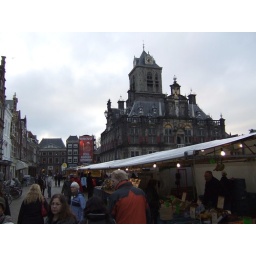
Opposite to the clock tower, the town hall in the market square in Delft